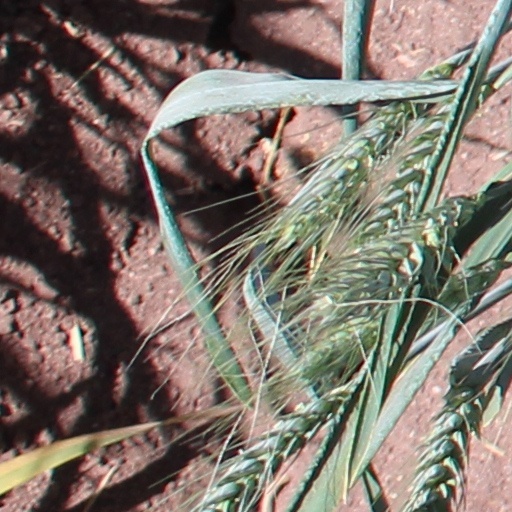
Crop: wheat